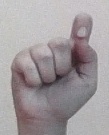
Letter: fa